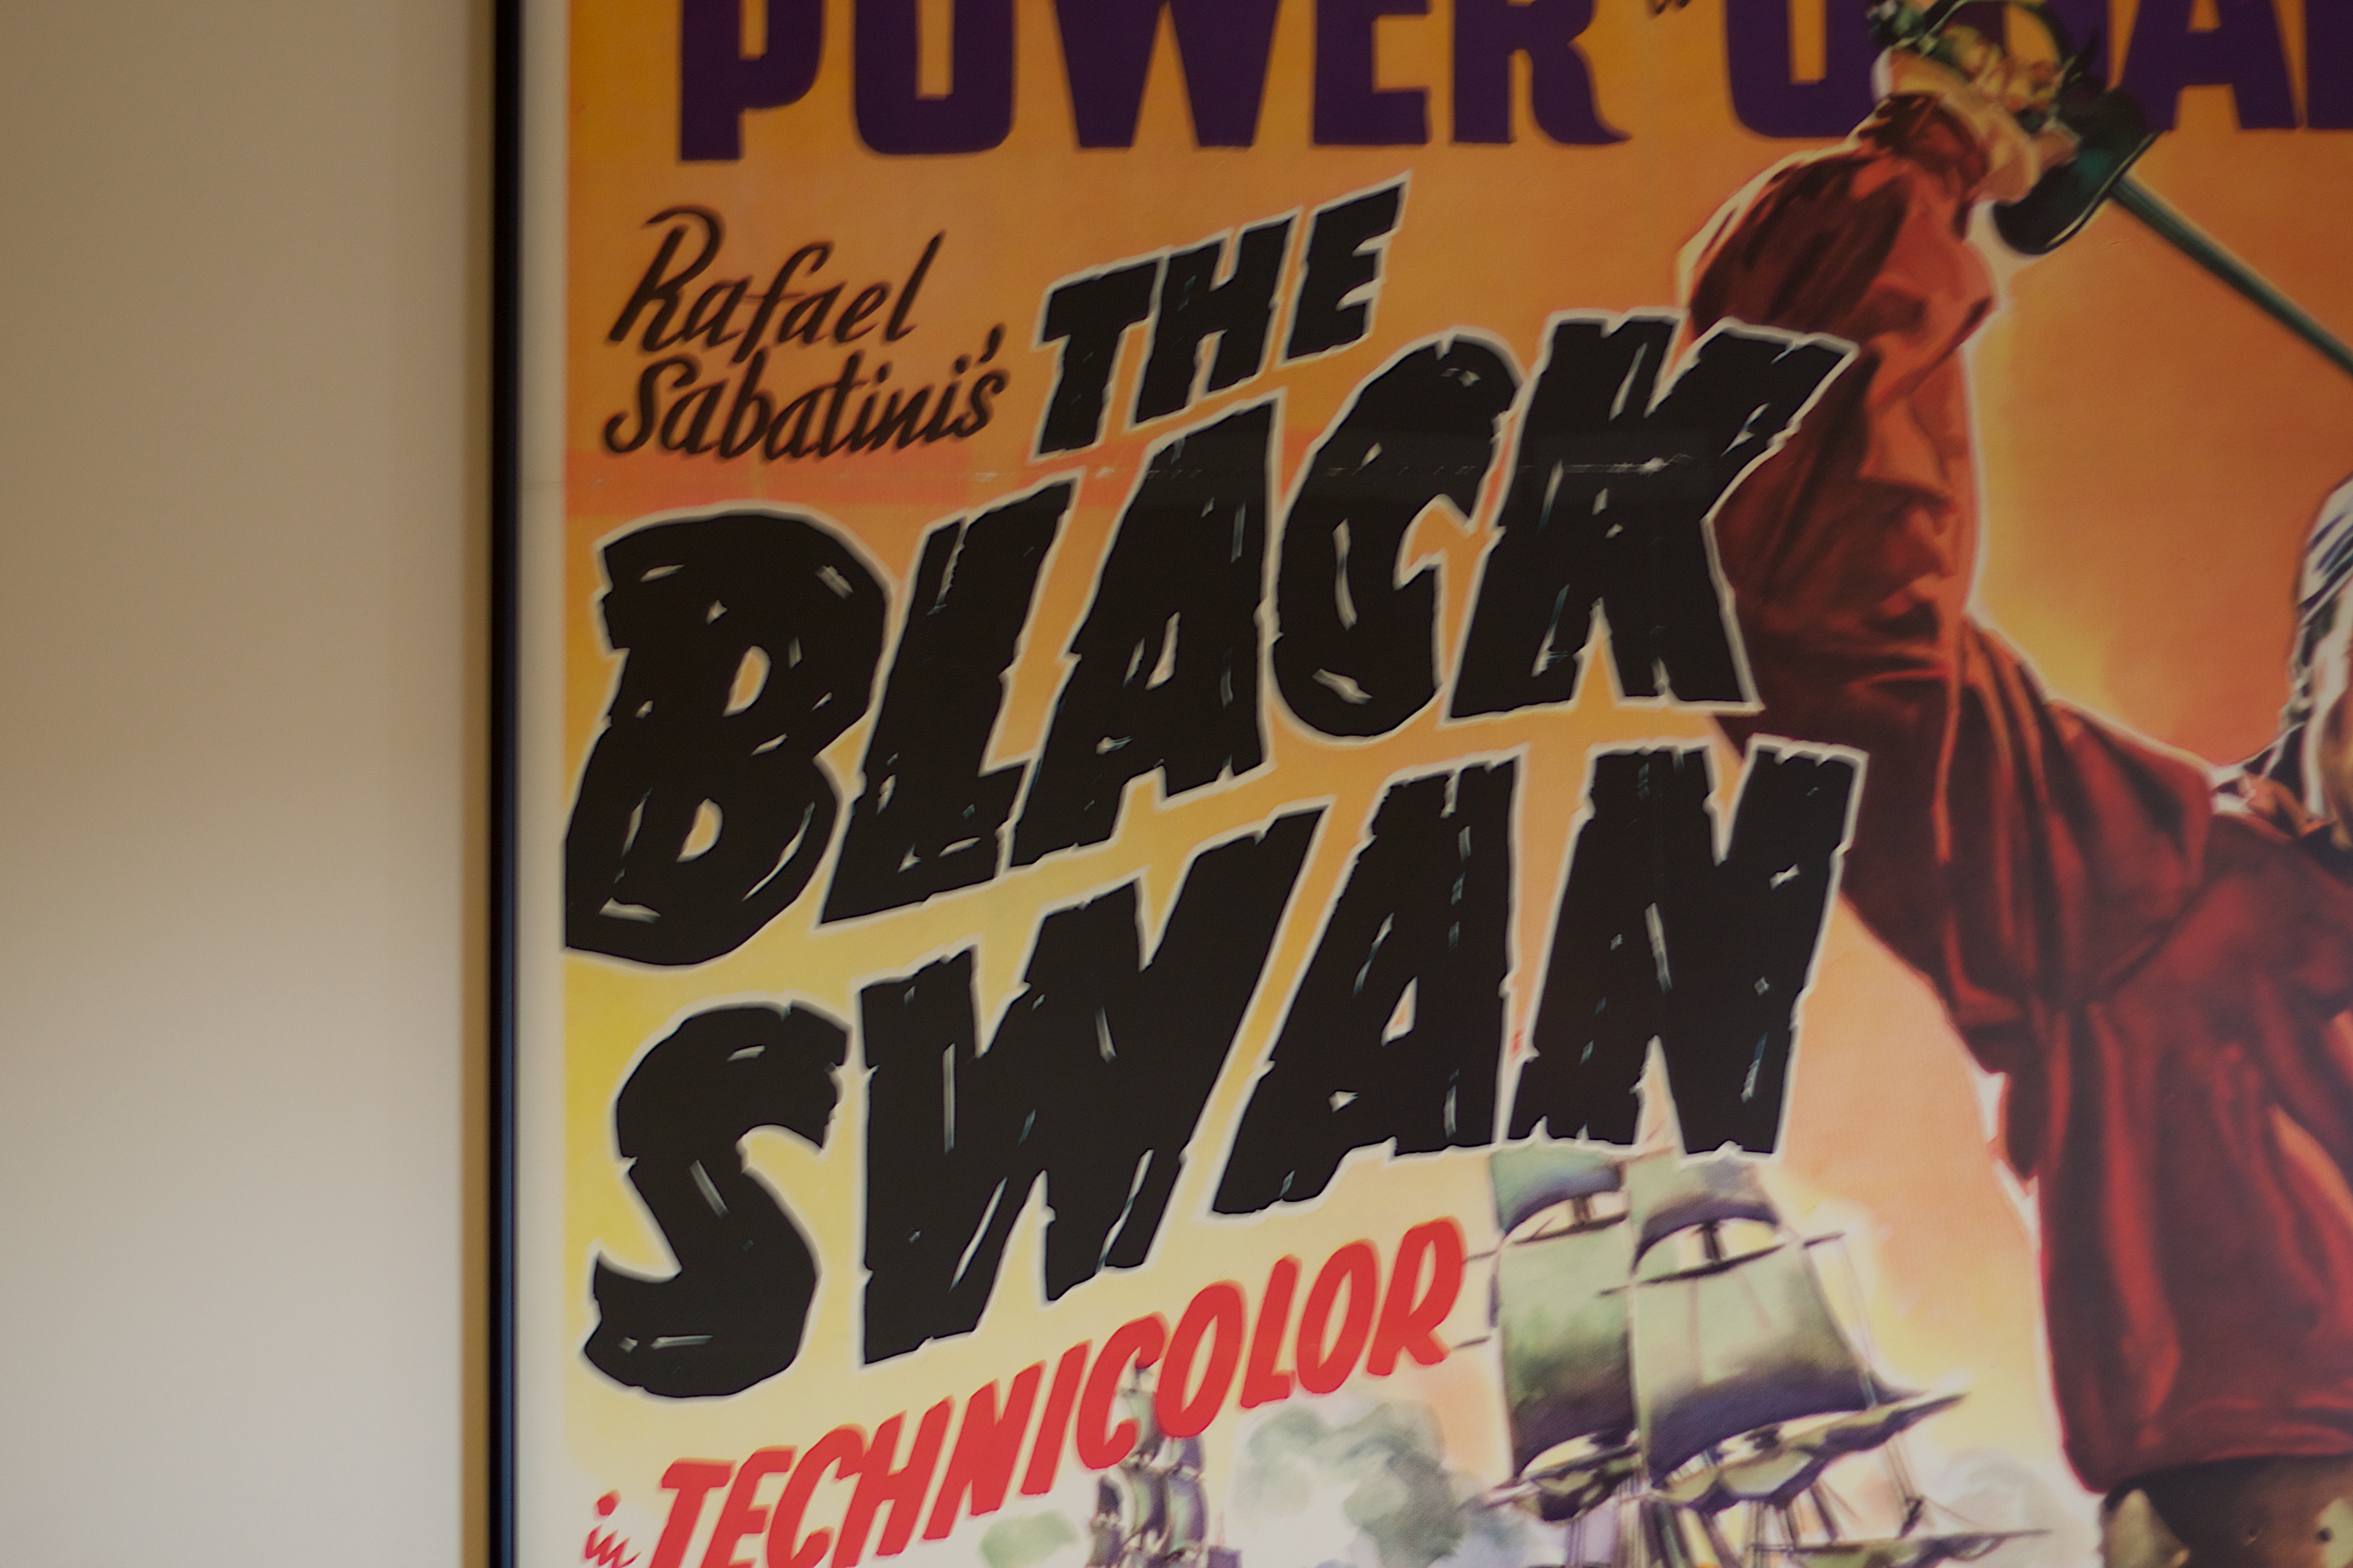
advertising, art, poster, album cover